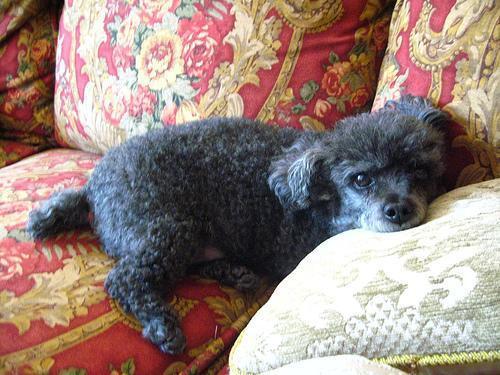
toy_poodle